ACPM Medical College

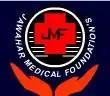
The logo of Jawahar Medical Foundation, which governs ACPM Medical College

Jawahar Medical Foundation was the concept of philanthropist, social worker and politician Late. Annasaheb Chudaman Patil. The foundation was registered in 1984. From a small charitable general hospital with only 150 beds, ACPM hospital has grown and now has 500 beds, an Intensive Coronary Care Unit (ICCU), Intensive Care Unit (ICU), Neonatal Intensive Critical Unit (NICU), Paediatric Intensive care Unit (PICU), CT - SCAN and a blood bank amongst other facilities.